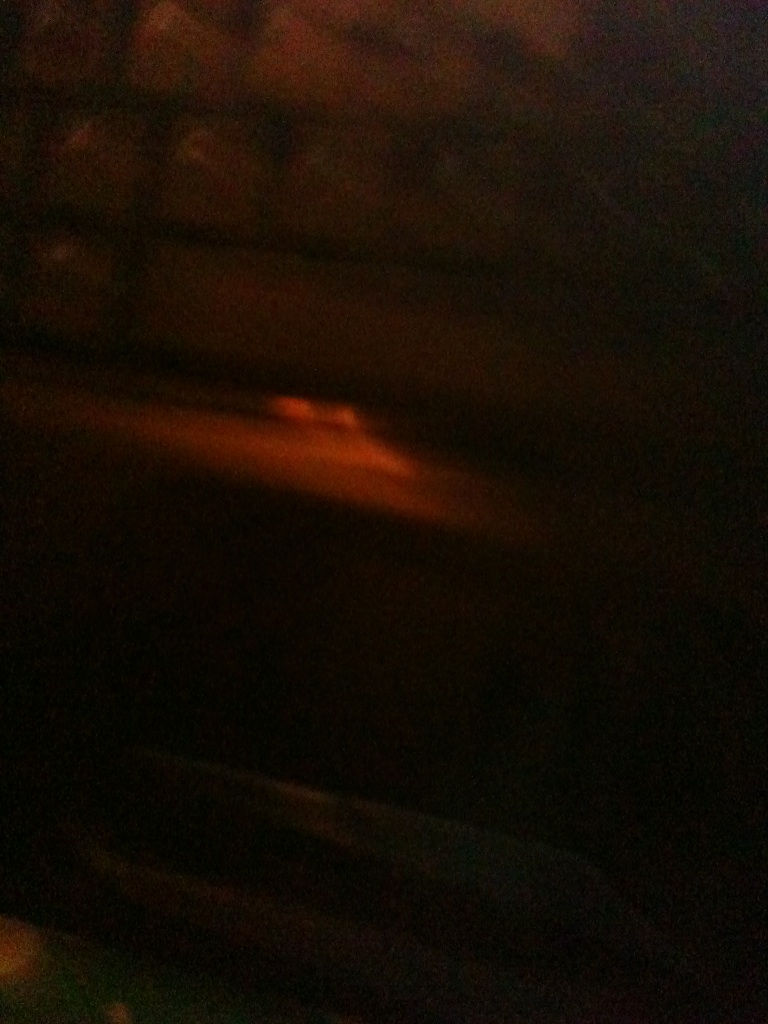Question: What is this?
Answer: unanswerable